Monetary policy of the United States

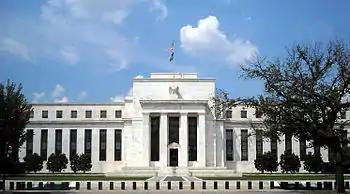
The Headquarters of the Federal Reserve System in Washington, D.C.

The monetary policy of the United States is the set of policies that the Federal Reserve follows to achieve its twin objectives (or dual mandate) of high employment and stable inflation.